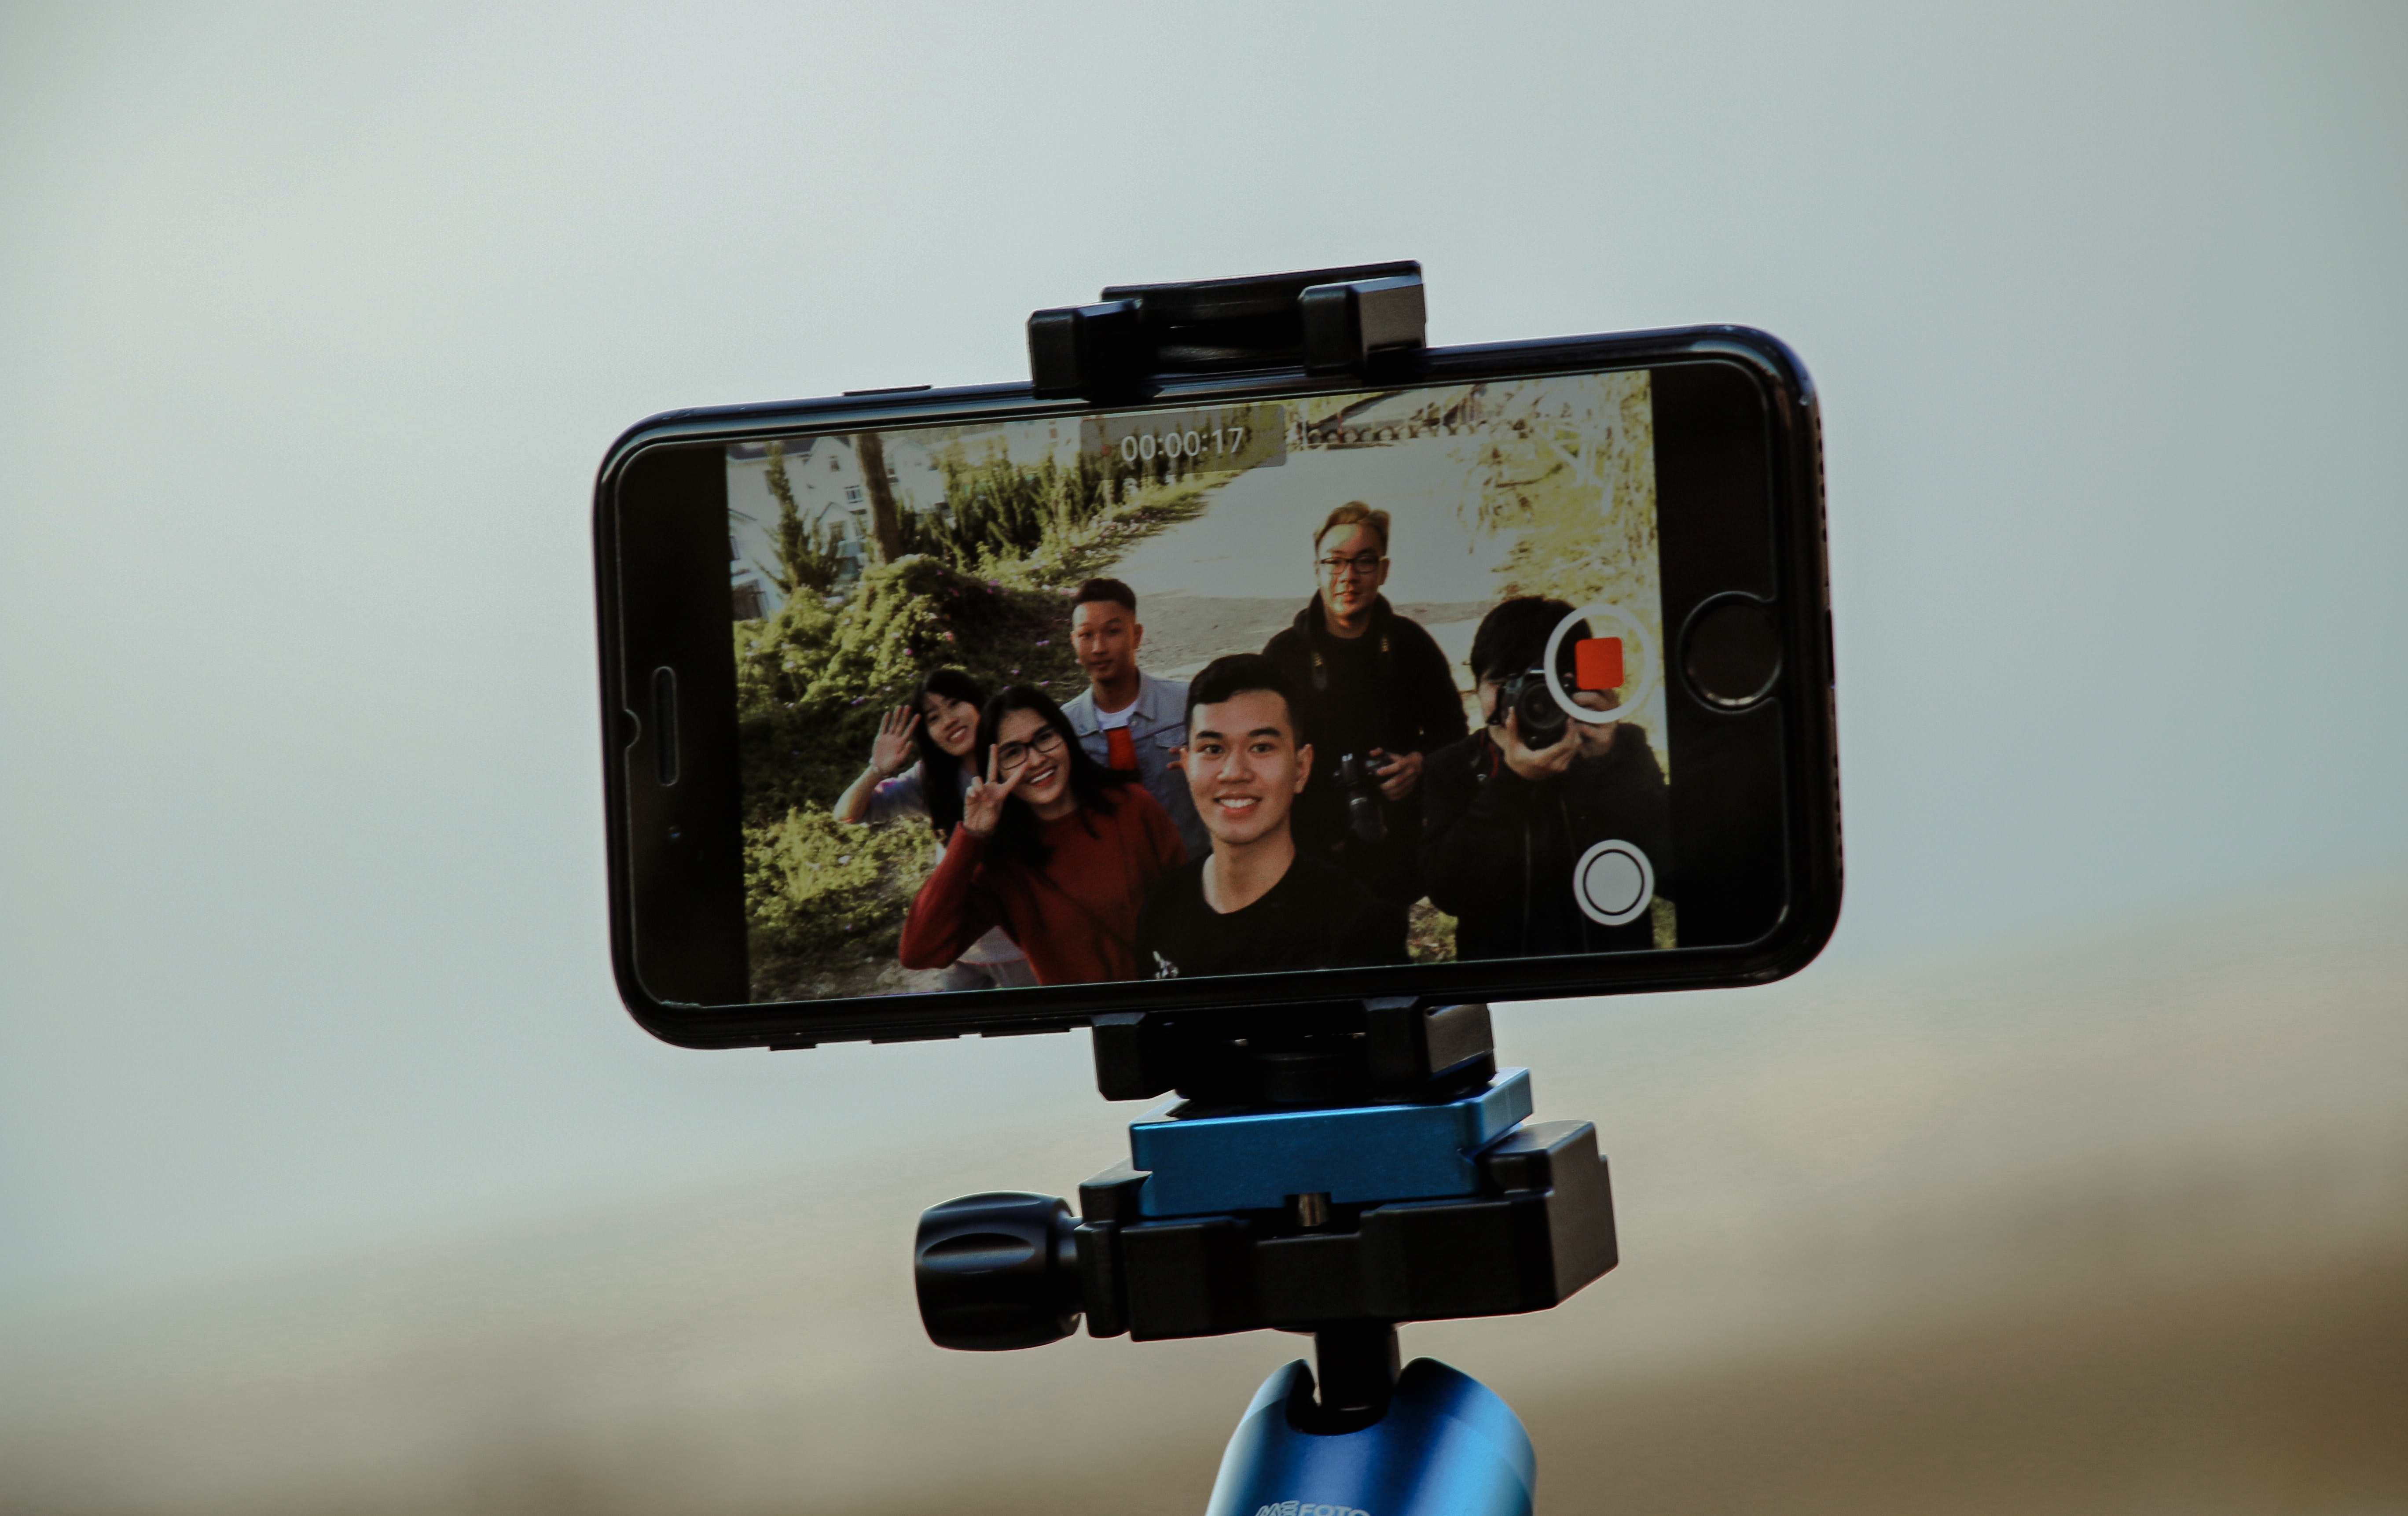
cameras optics, camera accessory, product, electronics, gadget, technology, photography, electronic device, camera, display device, tripod, smartphone, mobile phone, communication device, selfie, portable communications device, screen